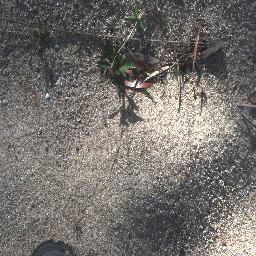
Label: negative